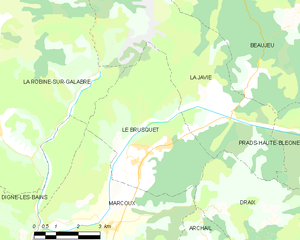
Carte des communes françaises: Le Brusquet
Le Brusquet est une commune française, située dans le département des Alpes-de-Haute-Provence en région Provence-Alpes-Côte d'Azur.